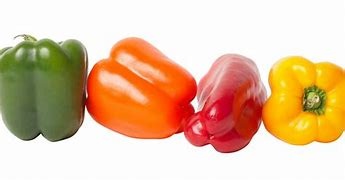
Label: capsicum